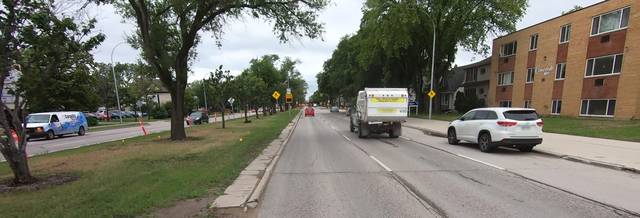
Region: Canada
Coordinates: 49.894, -97.115